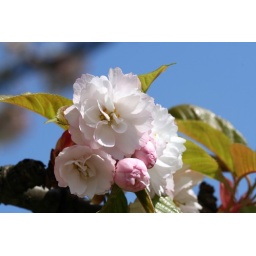
Flowers on the blossoming tree near our house